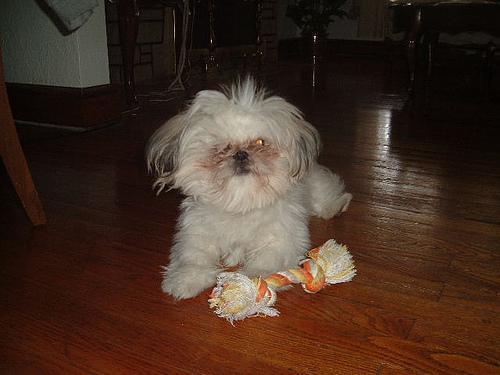
Shih-Tzu